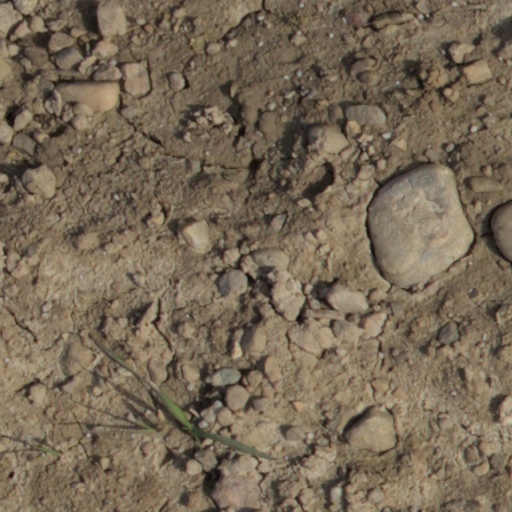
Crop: wheat